Transport in Johannesburg

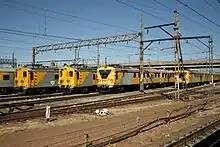
Johannesburg's heavy-rail system

Johannesburg's Metro-rail system is run by the PRASA. However, due to years of under-investment, it has fallen into disrepair, with most of the fleet being over 50 years old. Multiple concerns have been raised about its safety and PRASA, along with the government, has acknowledged these issues. There has been R172 billion (approximately $9.3 billion) put towards the modernization of the entire system including the fleet. Over the next 25 years, this plan will be implemented with 60% of the units manufactured locally. However, the routes only cover the southern area of Johannesburg.